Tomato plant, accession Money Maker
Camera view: vertical (180 deg); turntable rotation: 330 degrees
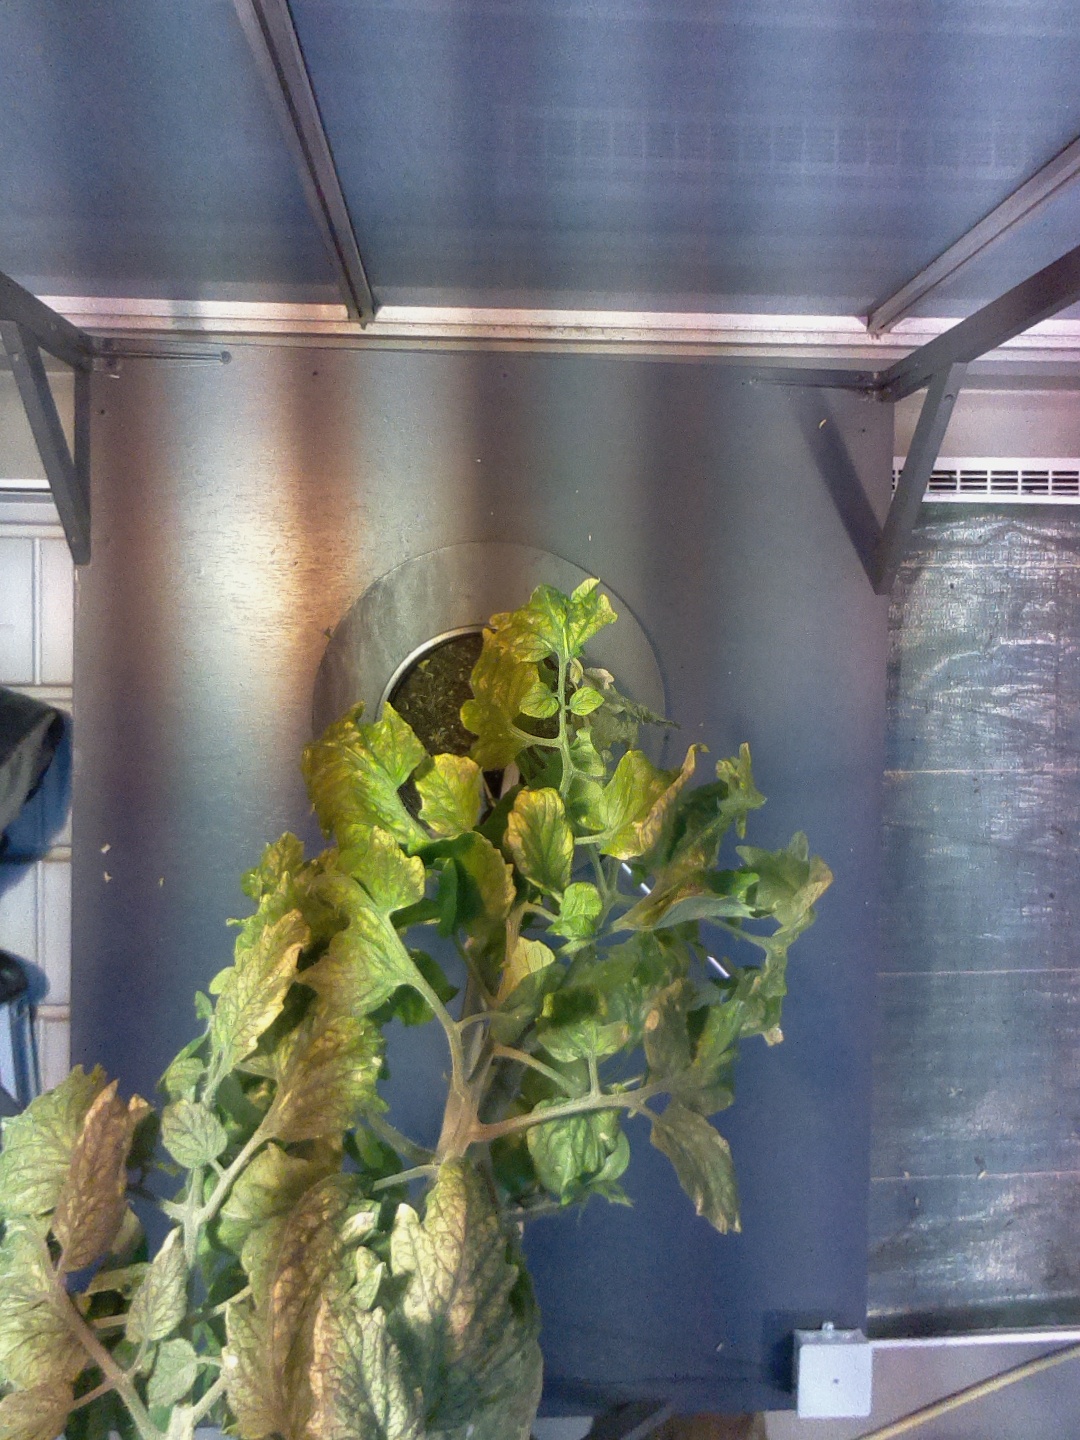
BBCH growth stage 77: 70%-80% of final fruit size